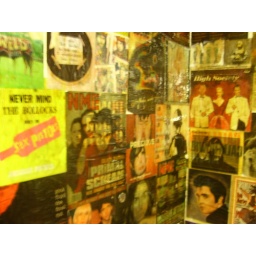
The wall of the toilet in a bar in the Lower East Side.